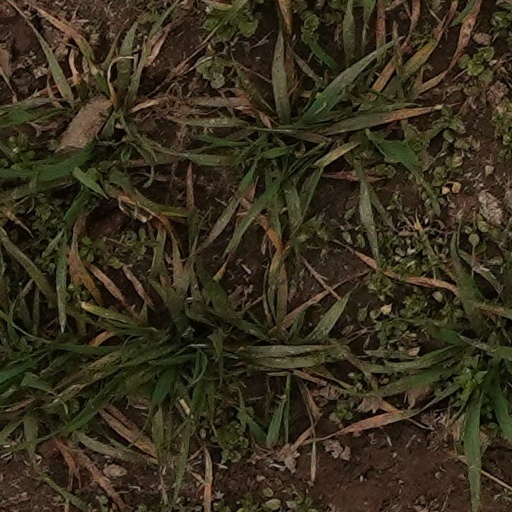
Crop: wheat